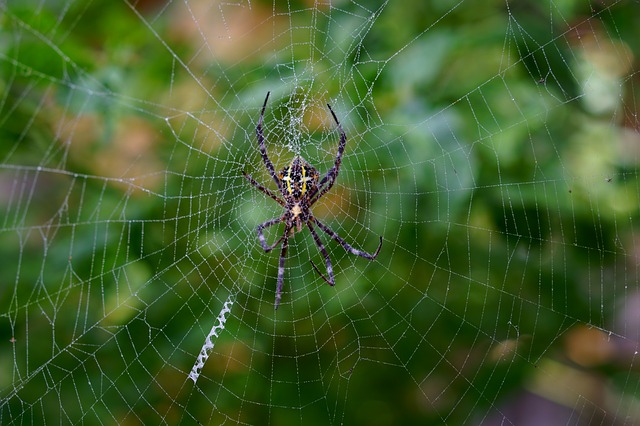
Label: ragno